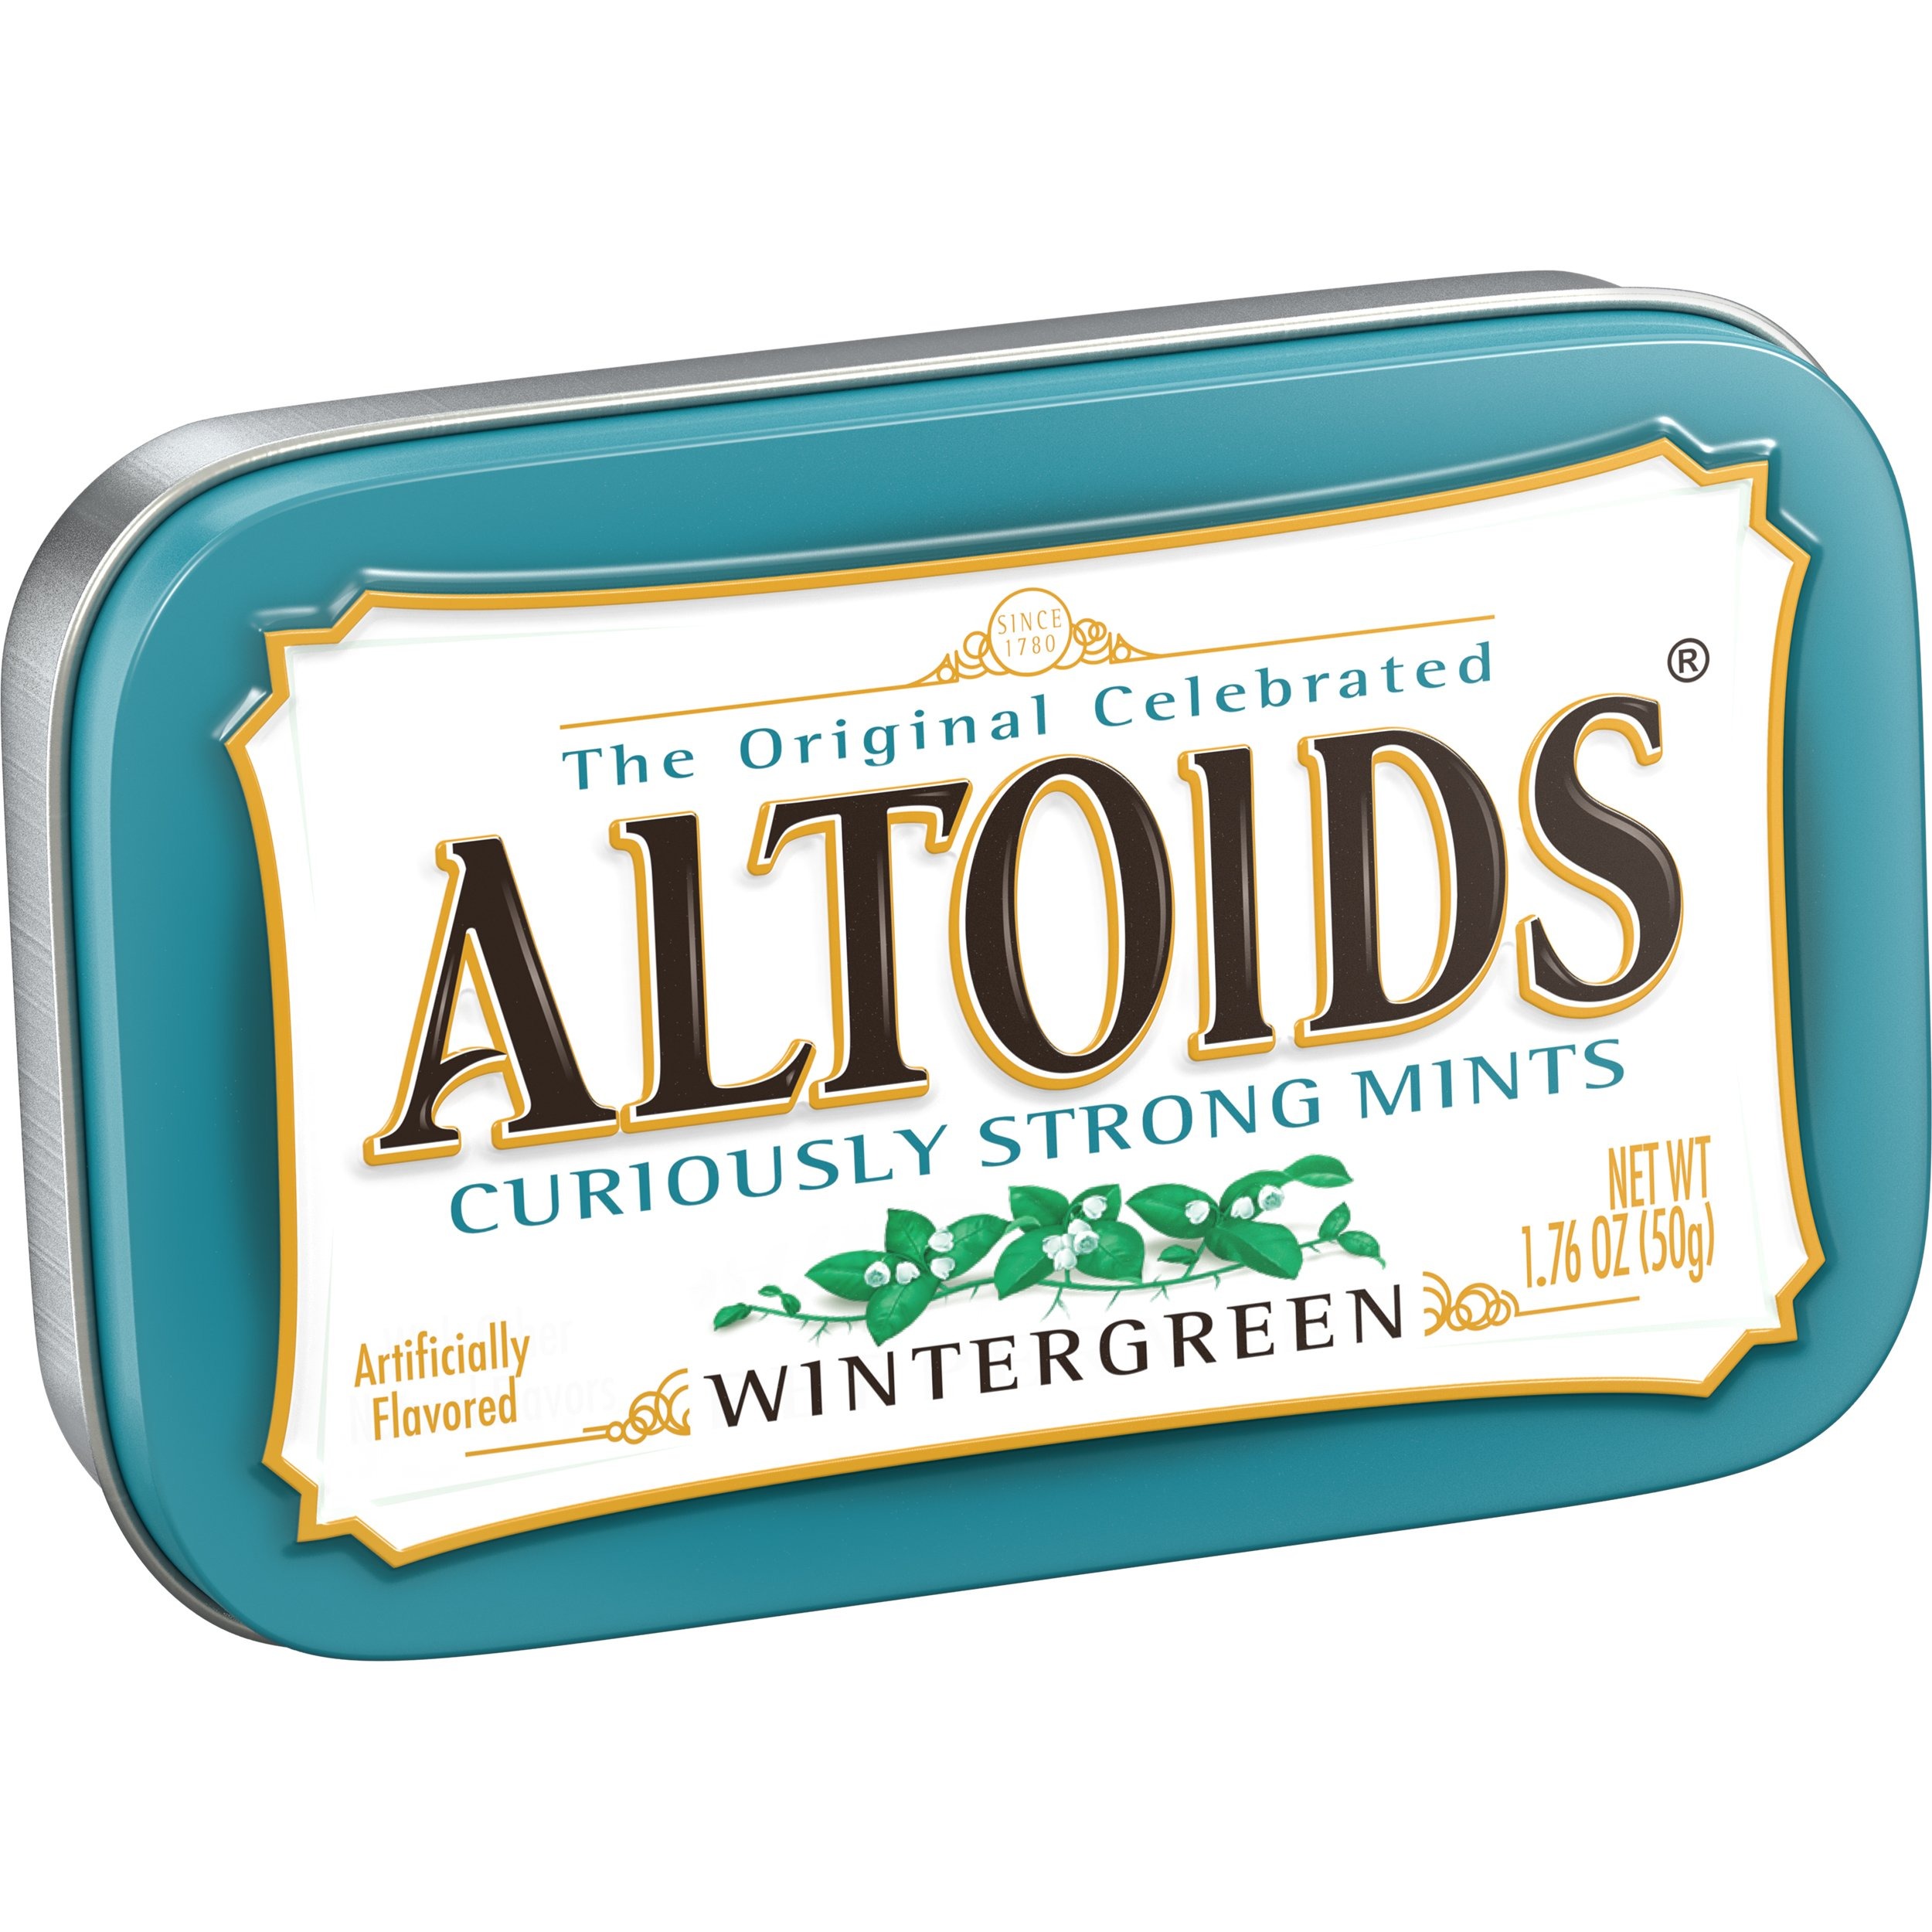
Item Name: Altoids Wintergreen Mints Single Pack, 1.76 ounce
Bullet Point 1: Product Type:Grocery
Bullet Point 2: Item Package Dimension:8.25 " L X8.0 " W X2.5 " H
Bullet Point 3: Item Package Weight: 1.76 Ounce
Bullet Point 4: Country Of Origin: United States
Bullet Point 5: Package Includes Altoids Curiously Strong Wintergreen Mints In An Iconic Tin
Value: 1.76
Unit: Ounce

Price: 3.74